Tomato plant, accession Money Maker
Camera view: vertical (180 deg); turntable rotation: 180 degrees
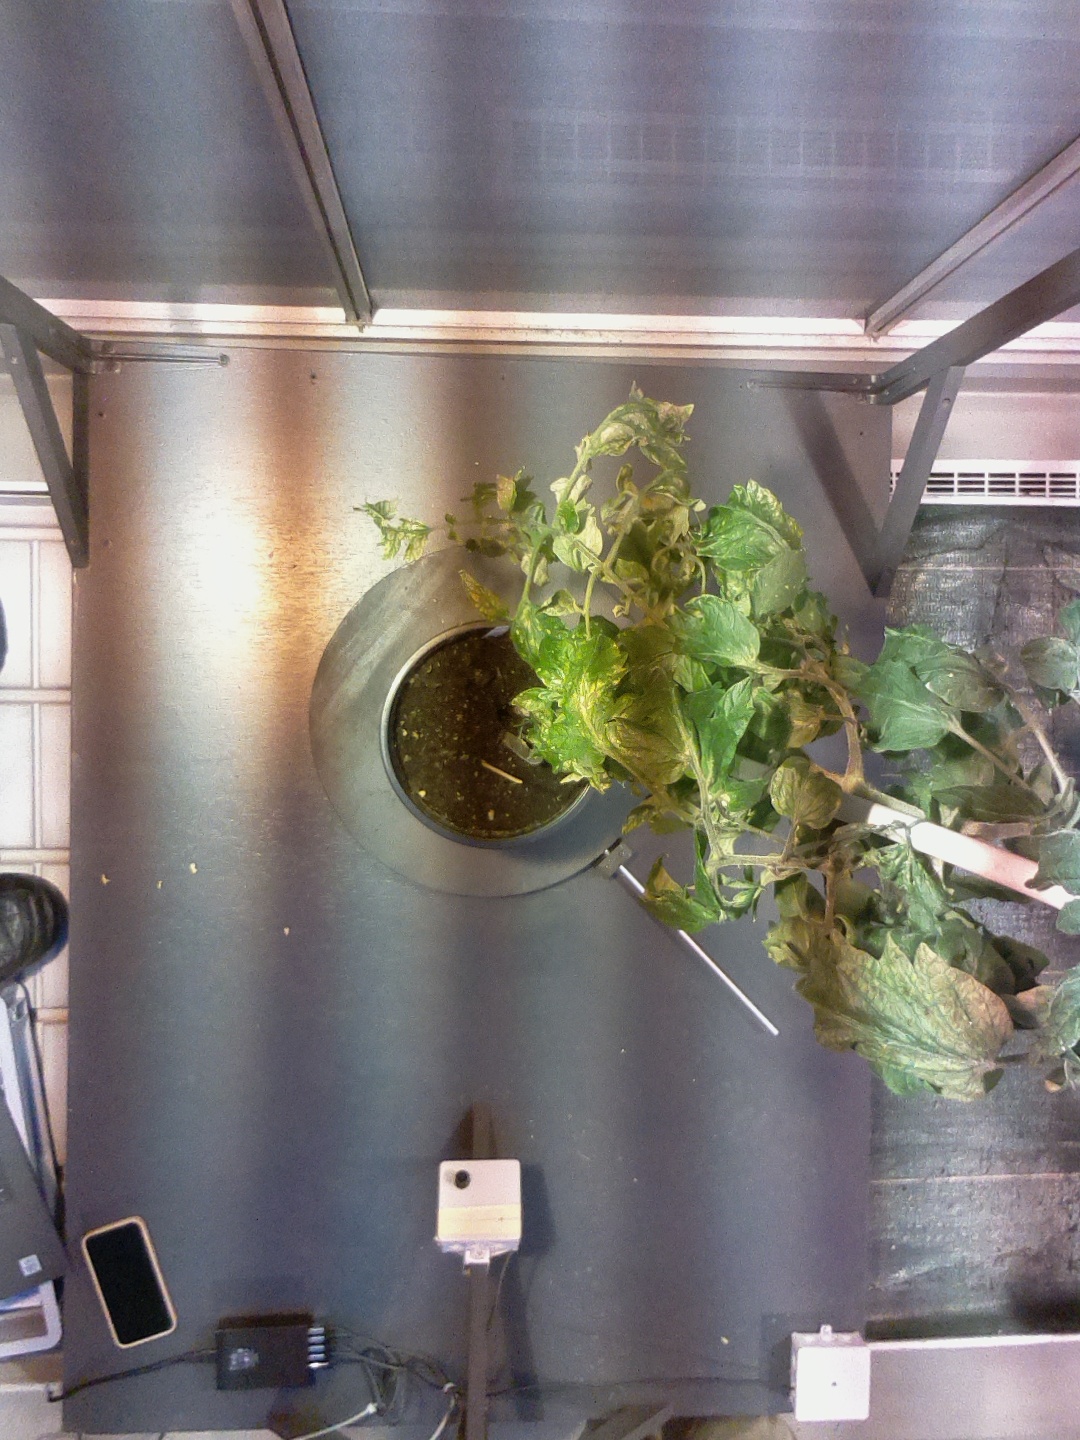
BBCH growth stage 78: 80% -90% of final fruit size